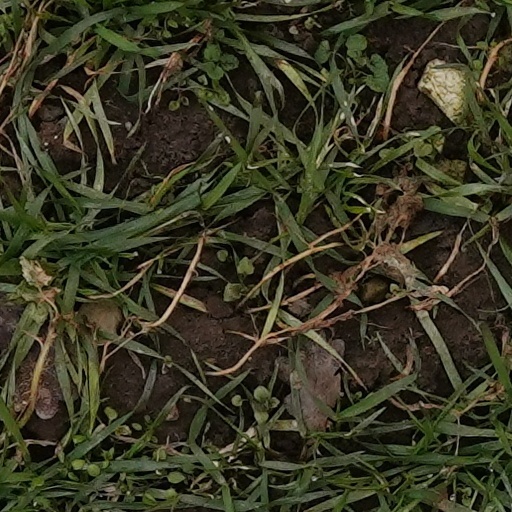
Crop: wheat